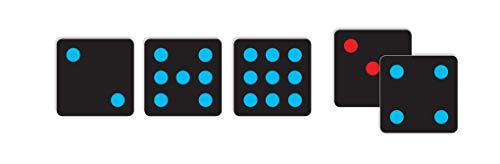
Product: Punto Tin -The Pt.-to Pt. Card Game
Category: Toys & Games | Games & Accessories | Card Games
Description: Comes with 72 cards and rules of play.
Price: $9.99
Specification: ProductDimensions:5.9x4.9x3.5inches|ItemWeight:3.36ounces|ShippingWeight:3.36ounces(Viewshippingratesandpolicies)|ASIN:B07PF2358R|Itemmodelnumber:255D|Manufacturerrecommendedage:8-15years